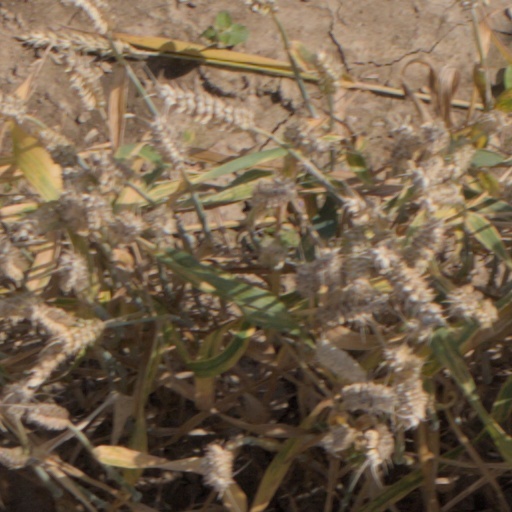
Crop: wheat